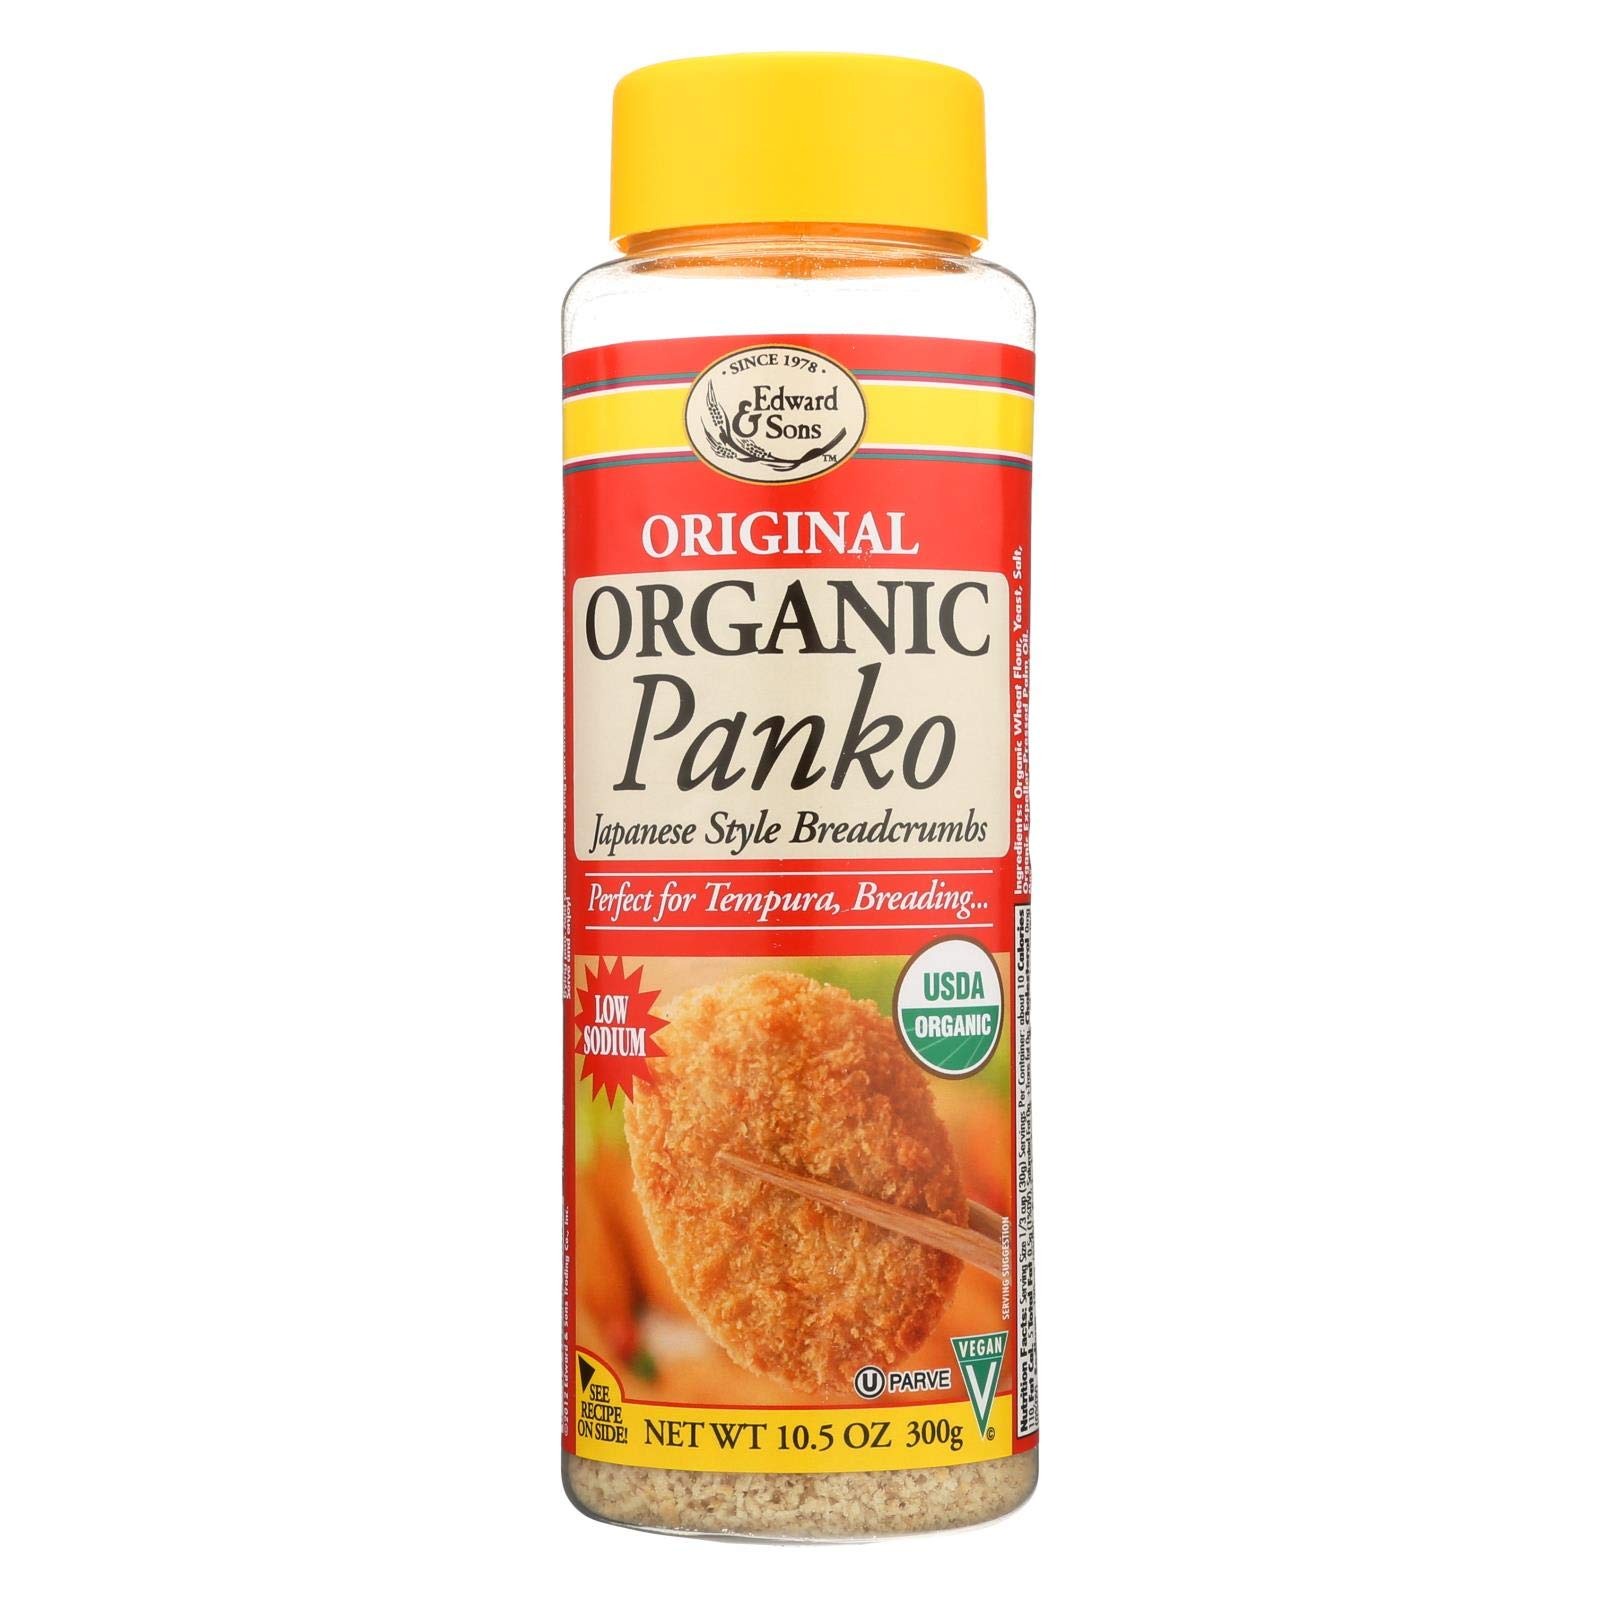
Item Name: Edward & Sons, Panko, Vegan, 10.5 oz
Bullet Point: Edward & Sons, Panko, Vegan, 10.5 oz
Value: 10.5
Unit: Ounce

Price: 5.49